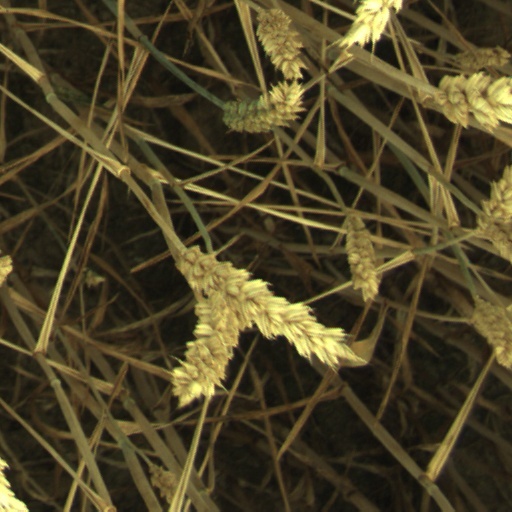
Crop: wheat